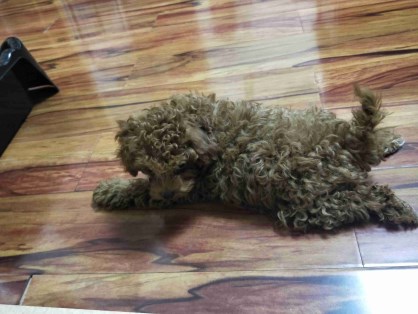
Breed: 7449-n000128-teddy